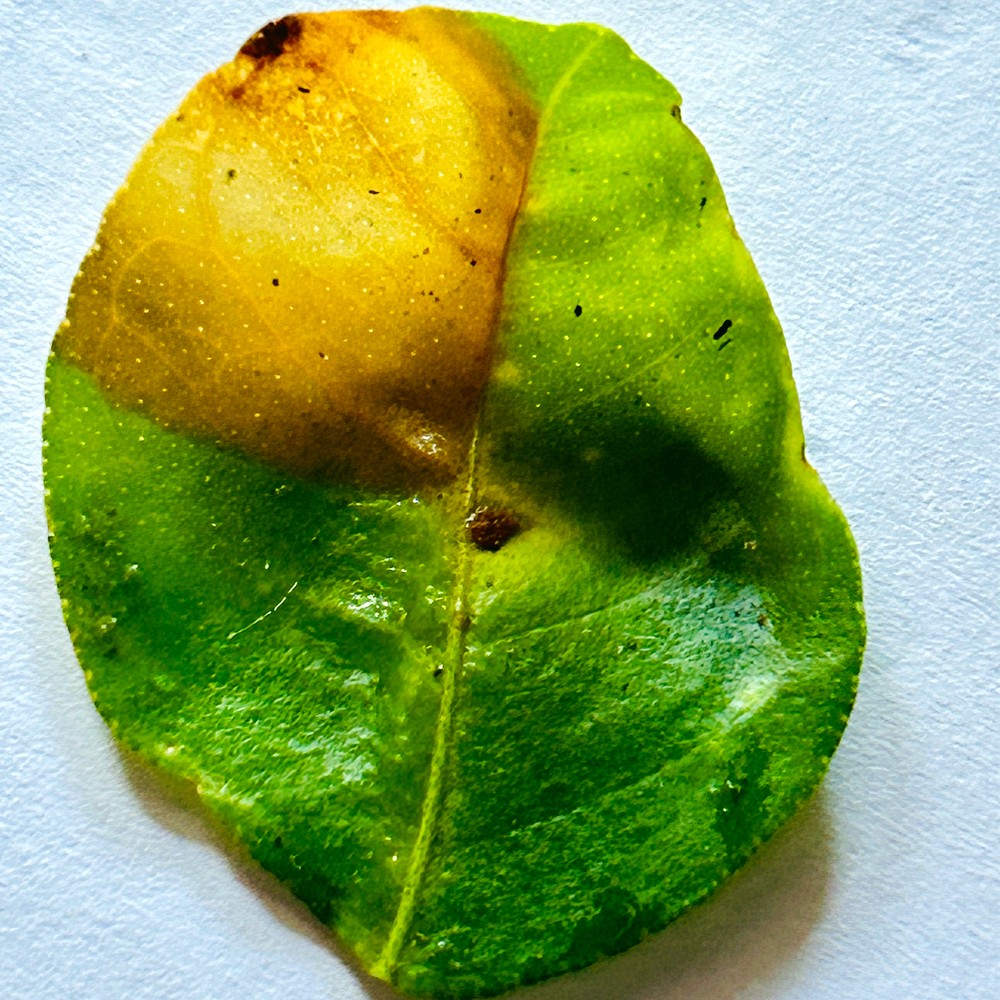
Label: Citrus Canker